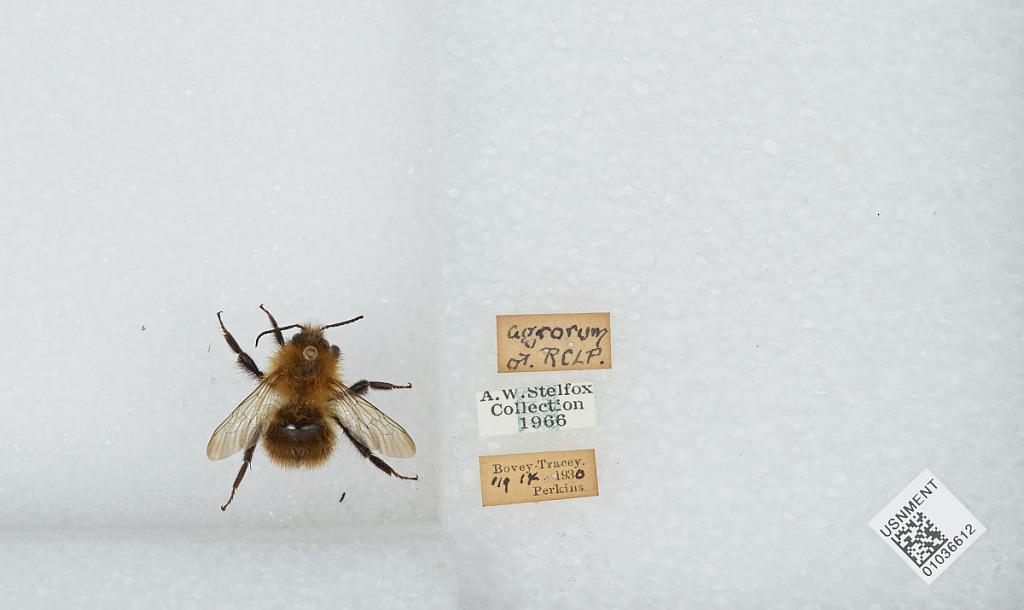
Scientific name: Bombus (Thoracobombus) pascuorum (Scopoli)
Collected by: Perkins
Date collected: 1930-9-19
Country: United Kingdom
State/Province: England
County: Devon
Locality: Bovey Tracey
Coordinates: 50.5935, -3.67283